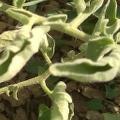
Crop: Tomato
Condition: virosis-d